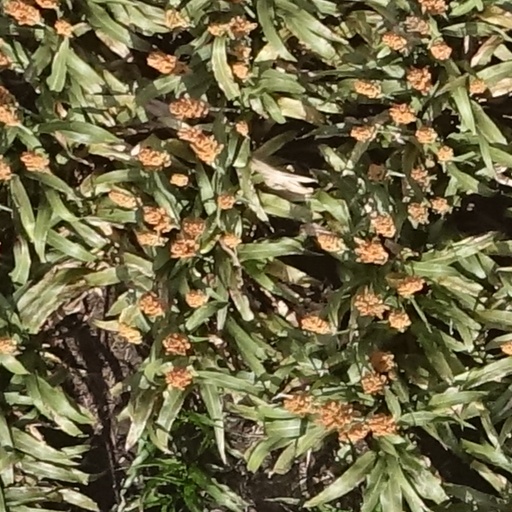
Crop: sorghum